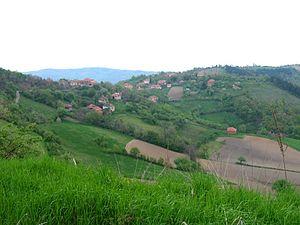
Šljivica est un village de Serbie situé dans la municipalité de Rekovac, district de Pomoravlje. Au recensement de 2011, il comptait 135 habitants.